Little Fulford

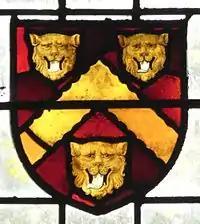
Arms of Peryam: "Gules, a chevron engrailed between three lion's faces or". Detail from 19th century heraldic stained-glass window in Holy Cross Church, Crediton, bequeathed by Rev. W. M. Smith-Dorrien, Vicar of Crediton

Fulford House was built by Sir William Peryam (1534–1604) Lord Chief Baron of the Exchequer, who purchased the estate from Robert Mallet of Wolleigh, in the parish of Beaford, Devon. His monument survives in Holy Cross Church, Crediton. He left no male progeny and his estates were inherited by his four daughters and co-heiresses. Little Fulford was the share of his second daughter Elizabeth Peryam (1571–1635), the wife of Sir Robert Basset (1574–1641), MP, of Umberleigh and Heanton Punchardon, Devon.